Roman gardens

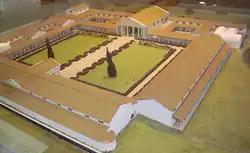
Museum model of Fishbourne Roman Palace with the gardens enclosed by buildings. Archaeologists have been able to recreate the layout and analyse the plants used in the garden.

Roman gardens and ornamental horticulture became highly developed under Roman civilization, and thrived from 150 BC to 350 AD. The Gardens of Lucullus ("Horti Lucullani"), on the Pincian Hill in Rome, introduced the Persian garden to Europe around 60 BC. It was seen as a place of peace and tranquillity, a refuge from urban life, and a place filled with religious and symbolic meaning. As Roman culture developed and became increasingly influenced by foreign civilizations, the use of gardens expanded.